Laxman Gole

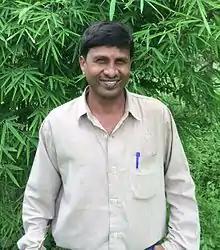
Laxman Gole

Laxman Gole is a contemporary Indian Gandhian who has been described as the real-life Munnabhai. He is the 2011 winner of the Zindagi Live National Award given by IBN-7. The 2015 Indian biographical Hindi film "Laxman Gole" is based on Gole's life and his journey. The film is written and directed by Faisal Hashmi. He is the subject of a documentary film by award-winning documentary filmmaker Madhavi Tangella. "Prayaschit, Gunahon Ke Zakhm", a TV show on Sony Entertainment Television, hosted by Tisca Chopra had an episode based on his life.